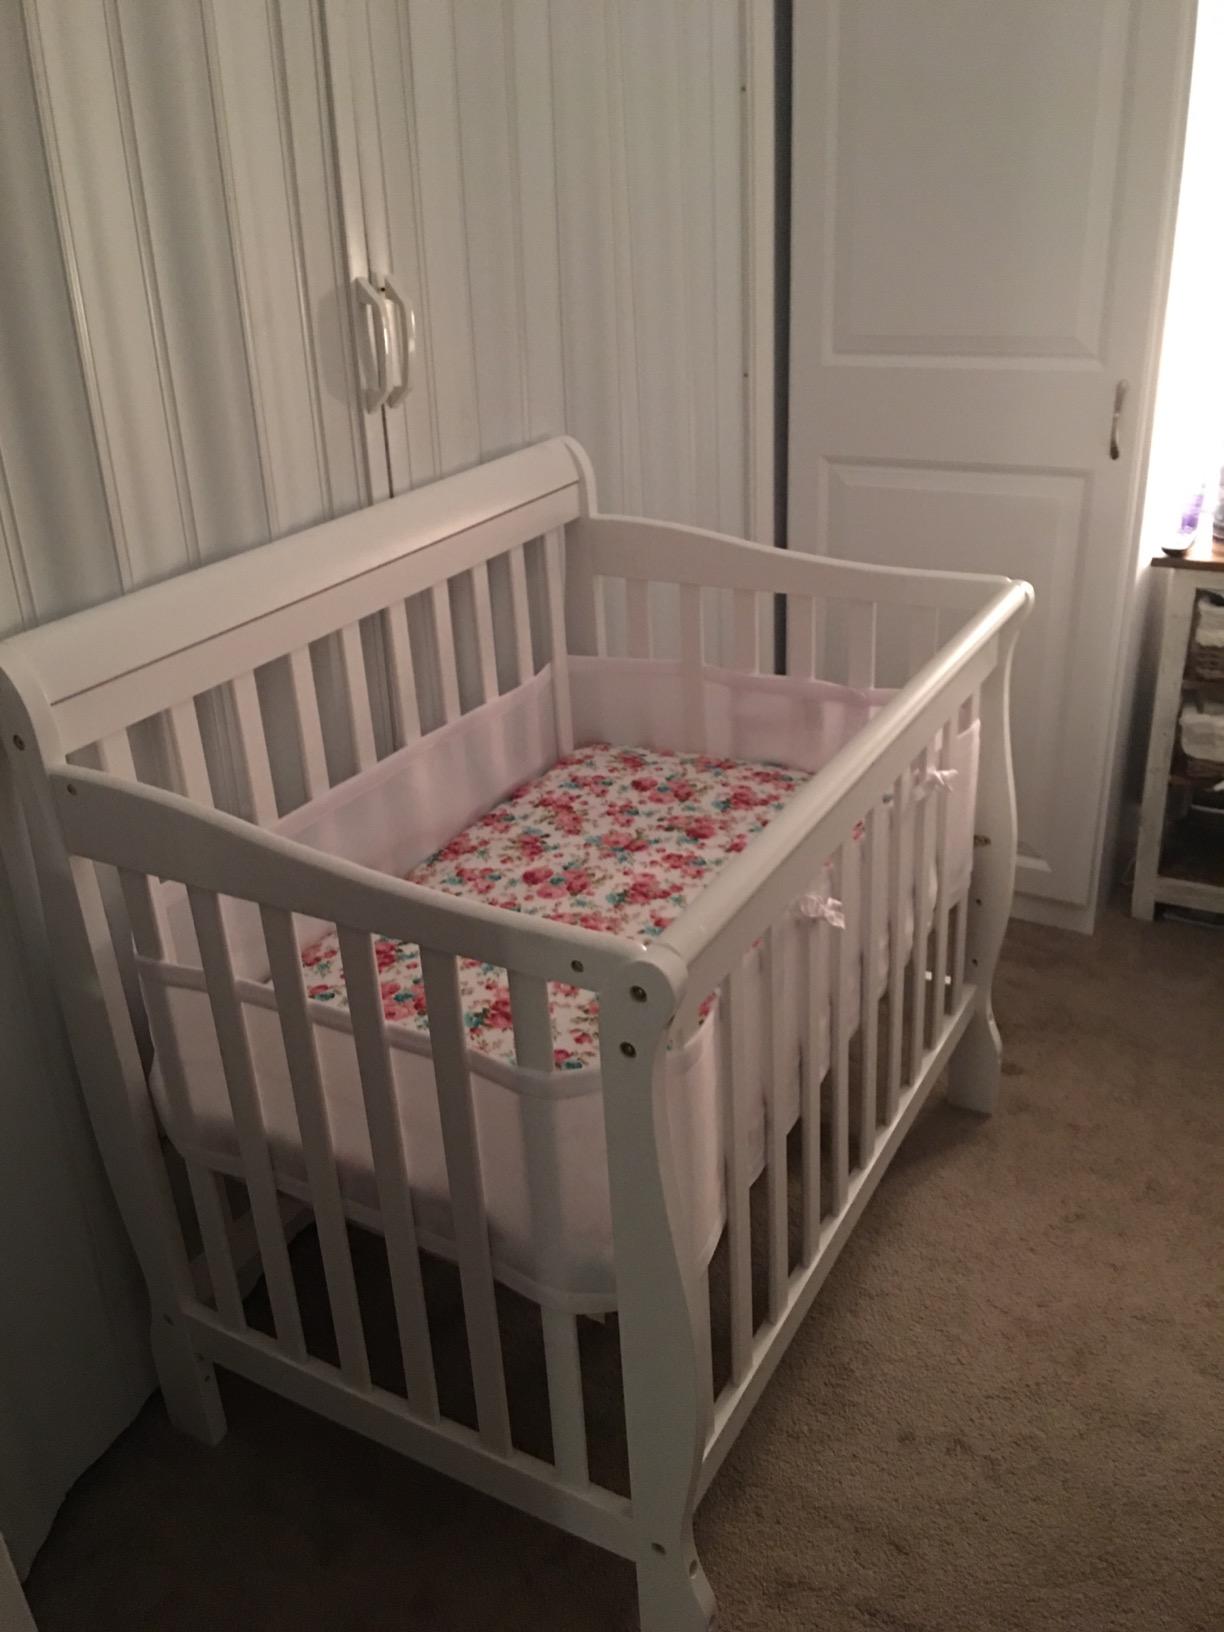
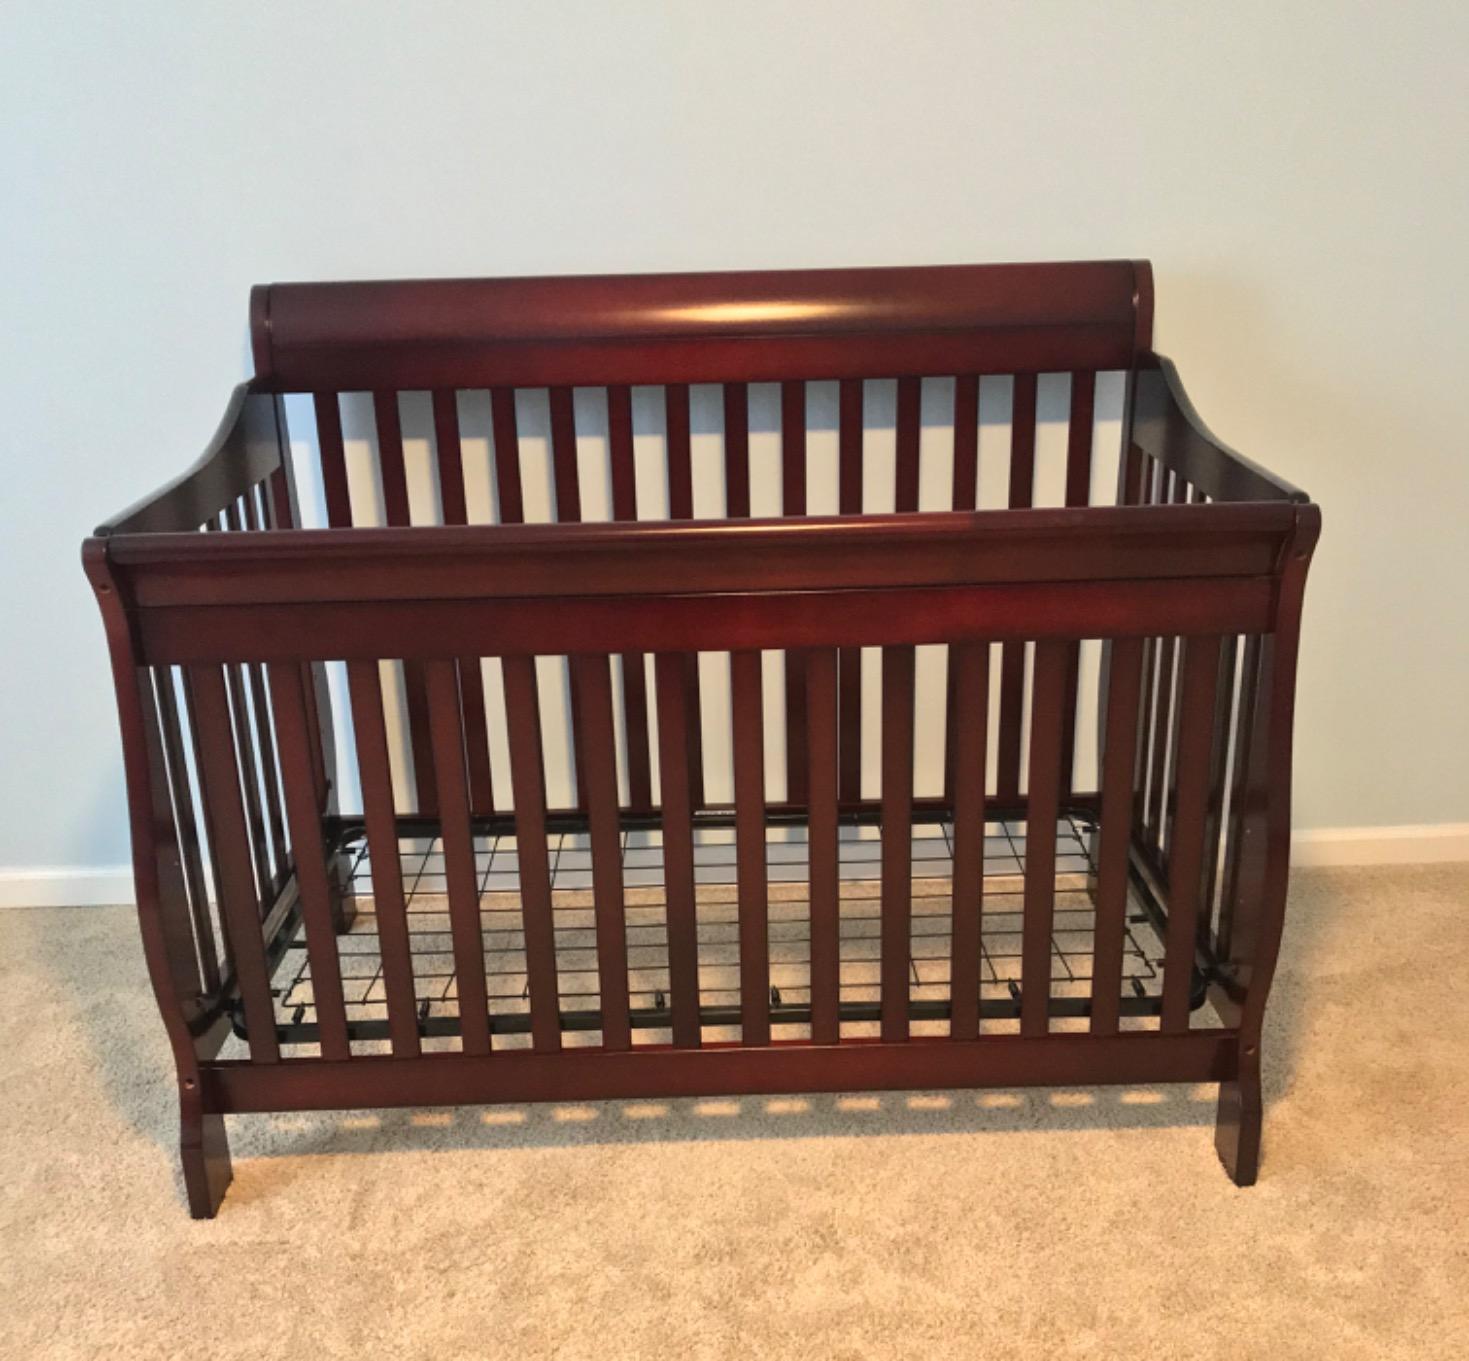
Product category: products_crib
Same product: no